You Can't Take It with You (play)

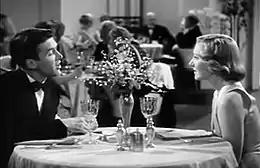
James Stewart and Jean Arthur in "You Can't Take It With You" (1938)

The play was the basis for the 1938 film directed by Frank Capra. The film cast included James Stewart, Jean Arthur, Lionel Barrymore, Edward Arnold, Spring Byington, Ann Miller, Dub Taylor, Charles Lane, Mischa Auer, Eddie 'Rochester' Anderson, and the uncredited Arthur Murray. It was awarded the Academy Award for Best Picture and Best Director of 1938. The film version has the same overall plot and themes as the play but includes new scenes, dialogue, and slightly different characterizations, such as a side plot about Kirby Sr.'s attempt to acquire the Vanderhof house for a real estate development, and removed the side plot of Grand Duchess Olga Katrina.